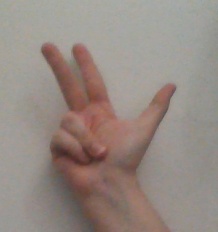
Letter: al